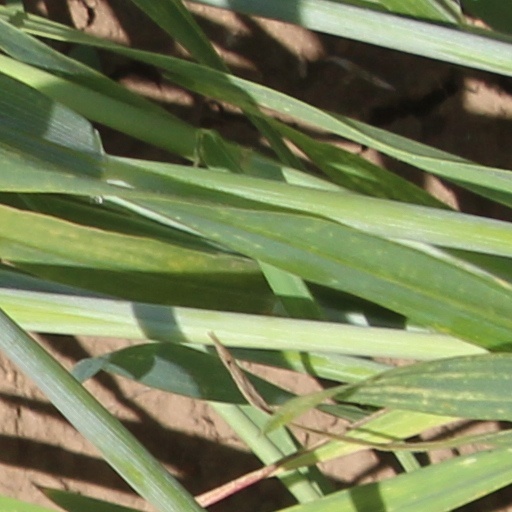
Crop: wheat